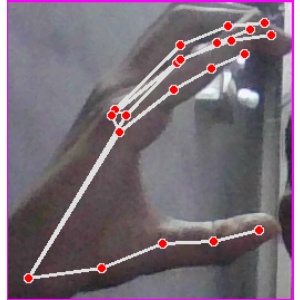
अक्षर: ऋ